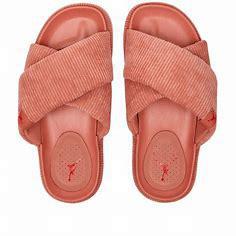
Brand: Jordan
Model: Sophia